SMS Bussard

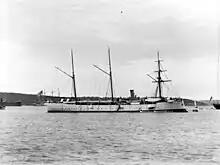
in Sydney, Australia in the 1890s

The ship soon recommissioned on 1 May 1891 for a deployment abroad. The naval command initially planned to send the ship to South American waters to show the flag, but developments in the South Pacific prompted a change of orders that redirected "Bussard" to Samoa. Before departing Germany, the ship was inspected by Kaiser Wilhelm II in Kiel; she thereafter sailed for the Pacific on 15 August. After sailing through the Mediterranean Sea and across the Indian Ocean, the ship stopped in Sydney, Australia. She arrived in Apia (the capital of Samoa, on the main island of Savaiʻi) on 31 December. Upon arriving there, the ship relieved the unprotected cruiser , which was released to tour other islands in the region. "Bussard" remained in Apia for several months to protect German interests in Samoa and to conduct a survey of the harbor. In early 1892, "Bussard" departed for an overhaul in Auckland, New Zealand, which was conducted from 17 February to 1 April.